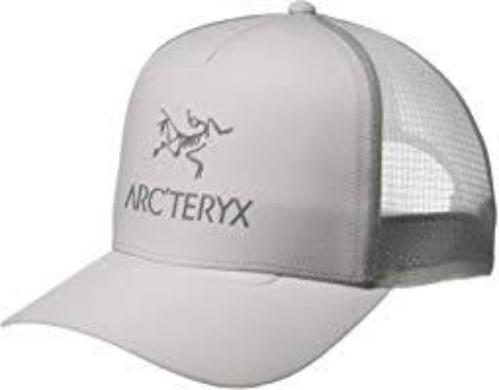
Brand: Arc'teryx
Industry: Clothes